Tile

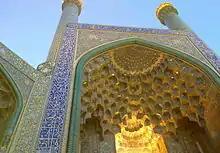
The Shah Mosque in Isfahan, Iran

Early Islamic mosaics in Iran consist mainly of geometric decorations in mosques and mausoleums, made of glazed brick. Typical, turquoise, tiling becomes popular in 10th-11th century and is used mostly for Kufic inscriptions on mosque walls. Seyyed Mosque in Isfahan (AD 1122), Dome of Maraqeh (AD 1147) and the Jame Mosque of Gonabad (1212 AD) are among the finest examples. The dome of Jame' Atiq Mosque of Qazvin is also dated to this period.